Cluj County

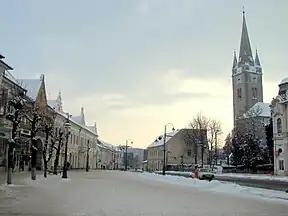
With a population of more than 47,000 inhabitants, Turda is the second largest city in Cluj County.

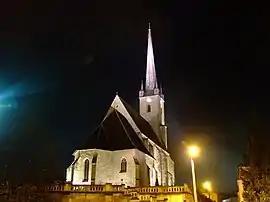
Dej

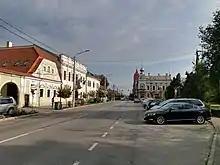
Gherla

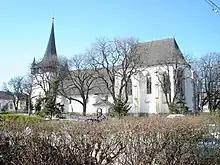
Huedin

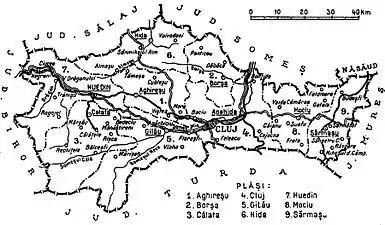
Map of Cluj County as constituted in 1938.

Historically, Cojocna County was located in the central-northwestern part of Greater Romania, in the northwestern part of Transylvania. After reorganized and renamed to Cluj County, its territory included all of the current Cluj County, and some of the communes now in Sălaj County and Mureș County. It was bordered on the north by the counties of Sălaj, Someș, and Năsăud, on the west by Bihor County, on the south by Turda County, and to the east by Mureș County.